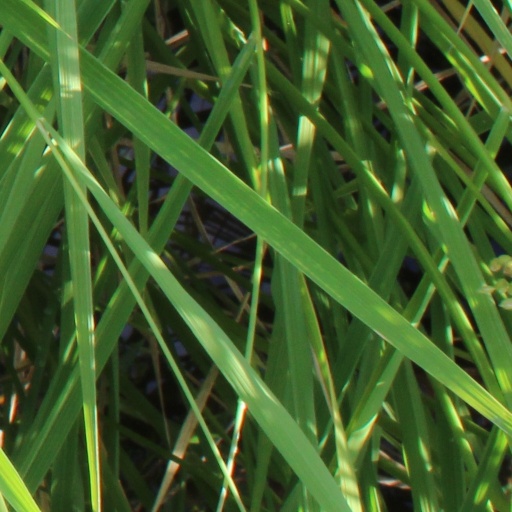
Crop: rice